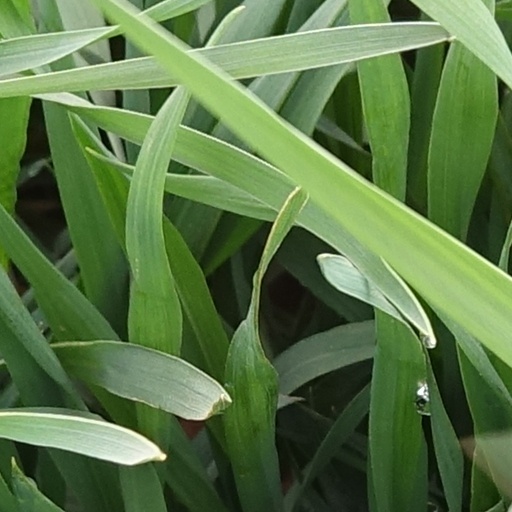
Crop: wheat